American propaganda during World War II

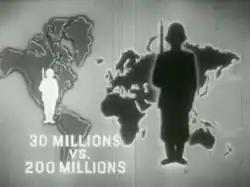
A frame from War Comes To America warning of the massive opposition the Americas could potentially face if the Axis powers conquered Afro-Eurasia

Books were more often used in the post-combat consolidation phases than in combat, particularly because their intent was indirect, to mold the thinkers who would be molding public opinion in the post-war period, and therefore books had more of a long-range influence rather than an immediate effect.